Economy of Paris

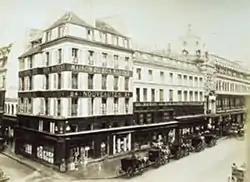
Bon Marché, the first modern department store, in 1867

During most of the 18th century, the Parisian economy was based on thousands of small workshops, where skilled artisans produced products. The workshops were clustered in particular neighborhoods; furniture makers in the faubourg Saint-Antoine; cutlery and small metal-work in neighborhood called the "Quinze Vingts" near the Bastille. There were a few large enterprises, including the dye factory of Gobelins, next to the Bièvre river, which made scarlet dye for the Gobelin royal tapestry workshop, the oldest factory in the city, founded at the end of the 17th century; the royal manufactory of Sèvres, making porcelain; the royal mirror factory in the faubourg Saint-Antoine, which employed a thousand workers; and the factory of Réveillon on "rue de Montreuil", which made painted wallpaper.